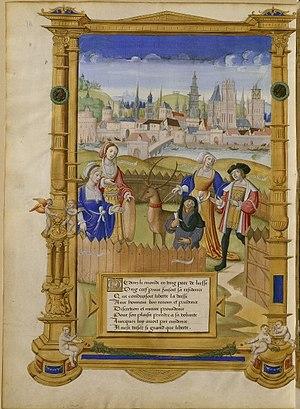
Le Maître des Heures Ango désigne par convention un enlumineur actif à Rouen entre 1514 et 1538. Il doit son nom à un livre d'heures peint pour l'armateur dieppois Jean Ango, aujourd'hui conservé à la Bibliothèque nationale de France. Il a peint de nombreux livres d'heures notamment pour des commanditaires normands.